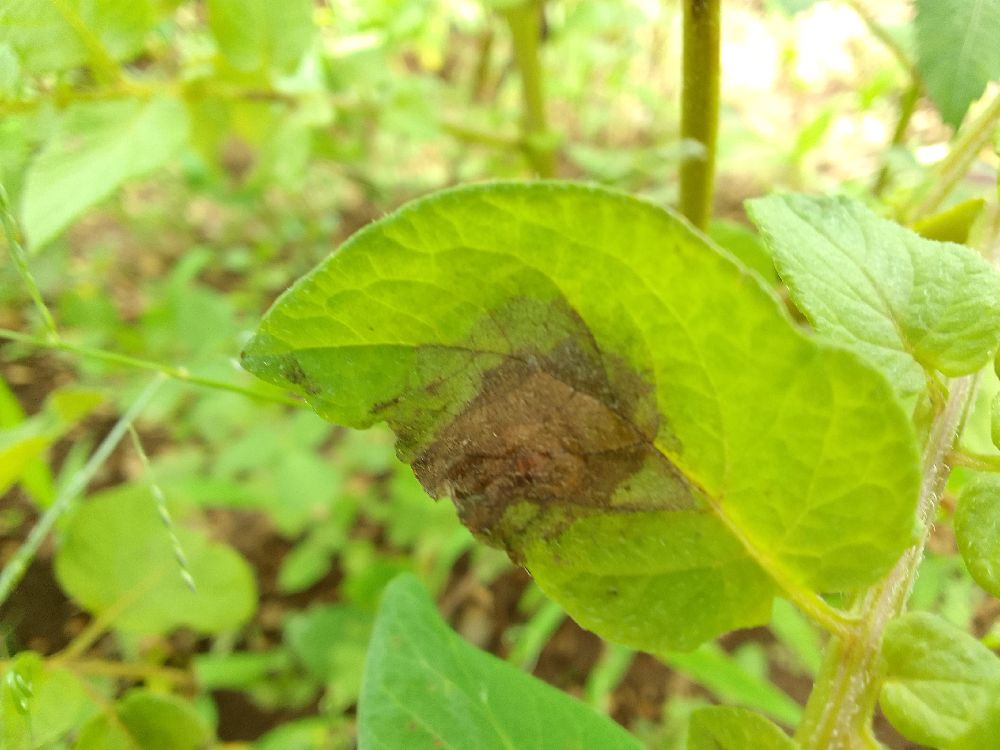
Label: Late blight